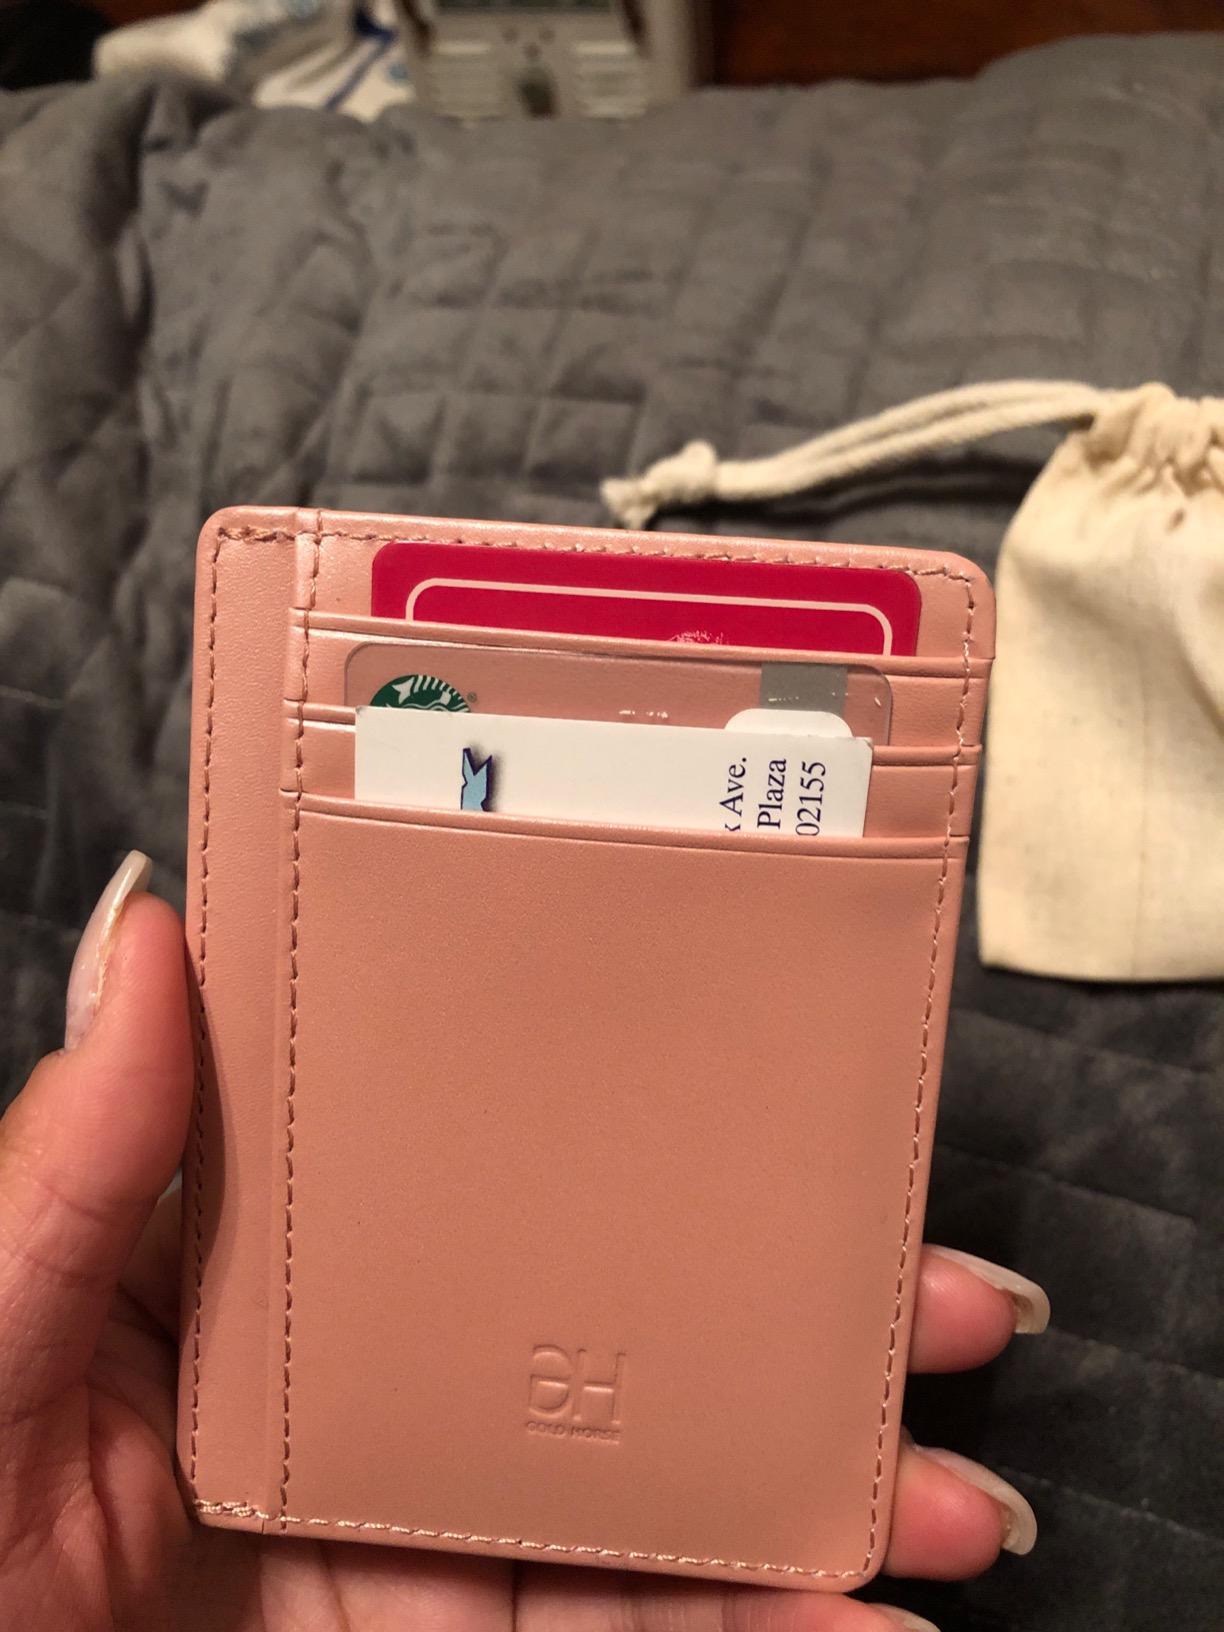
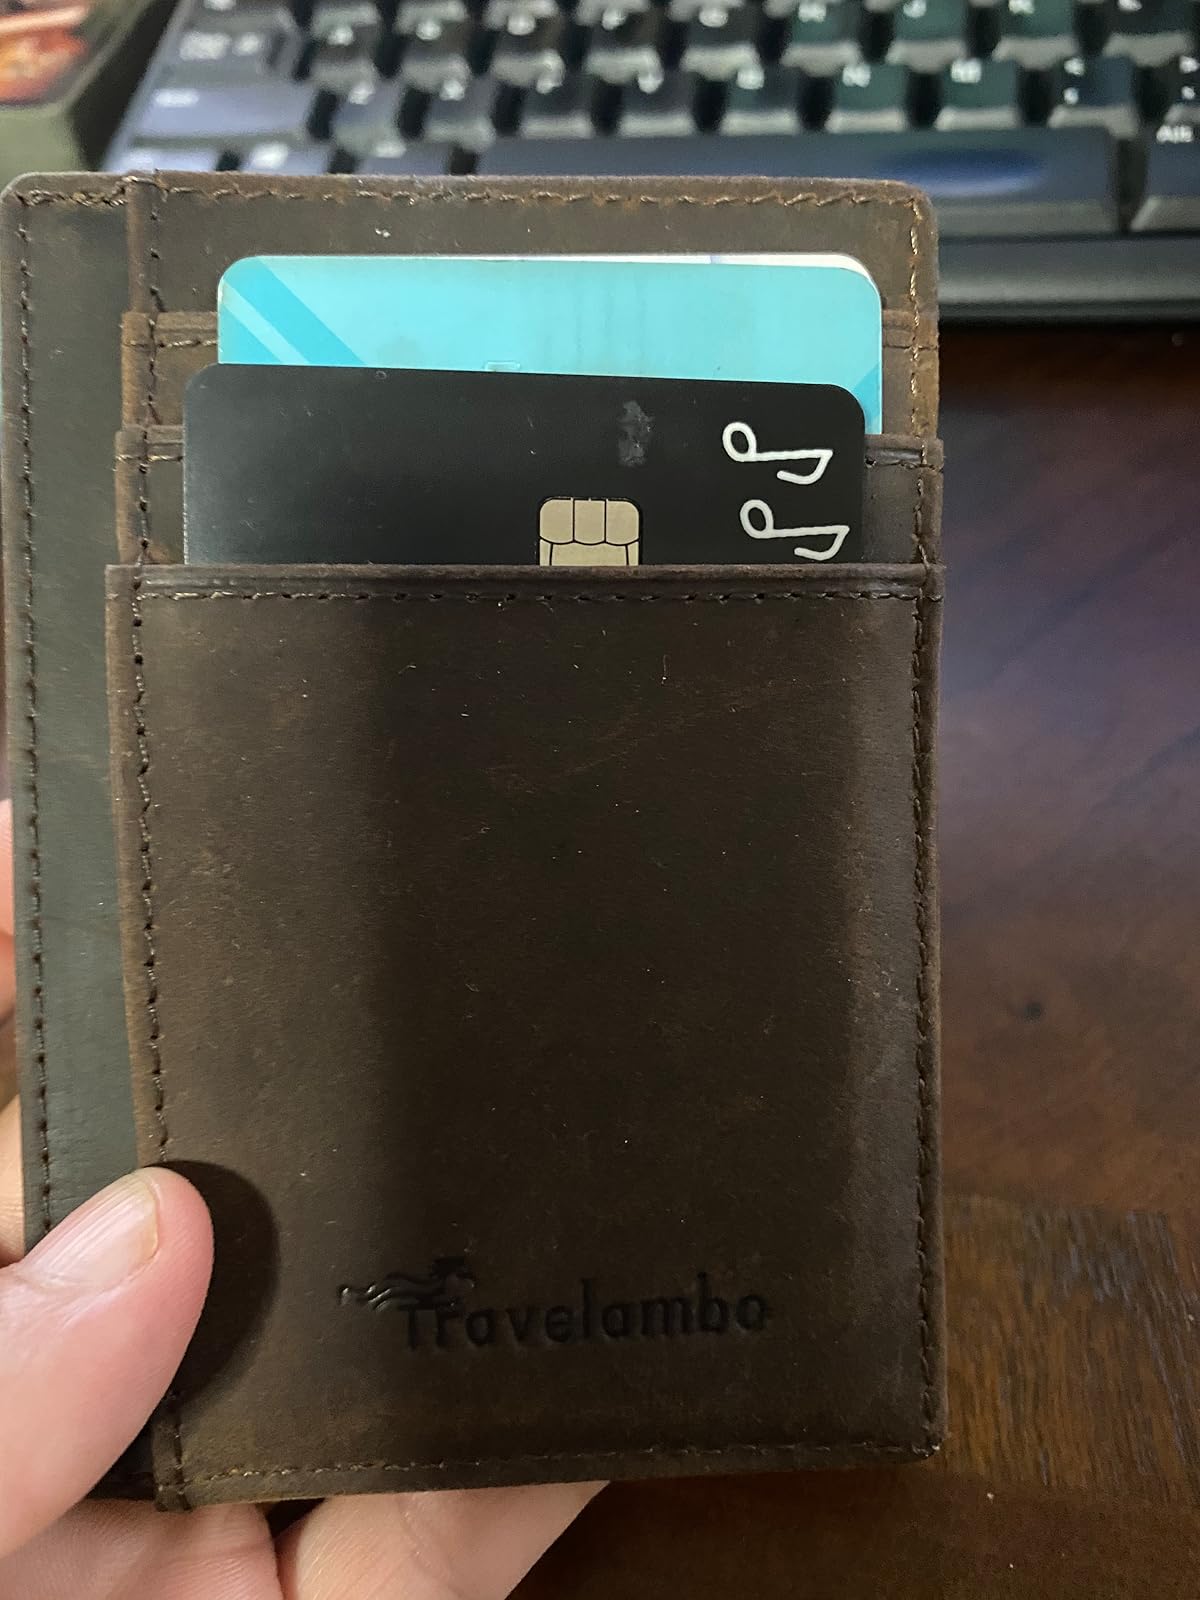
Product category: accessories_wallet
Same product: no